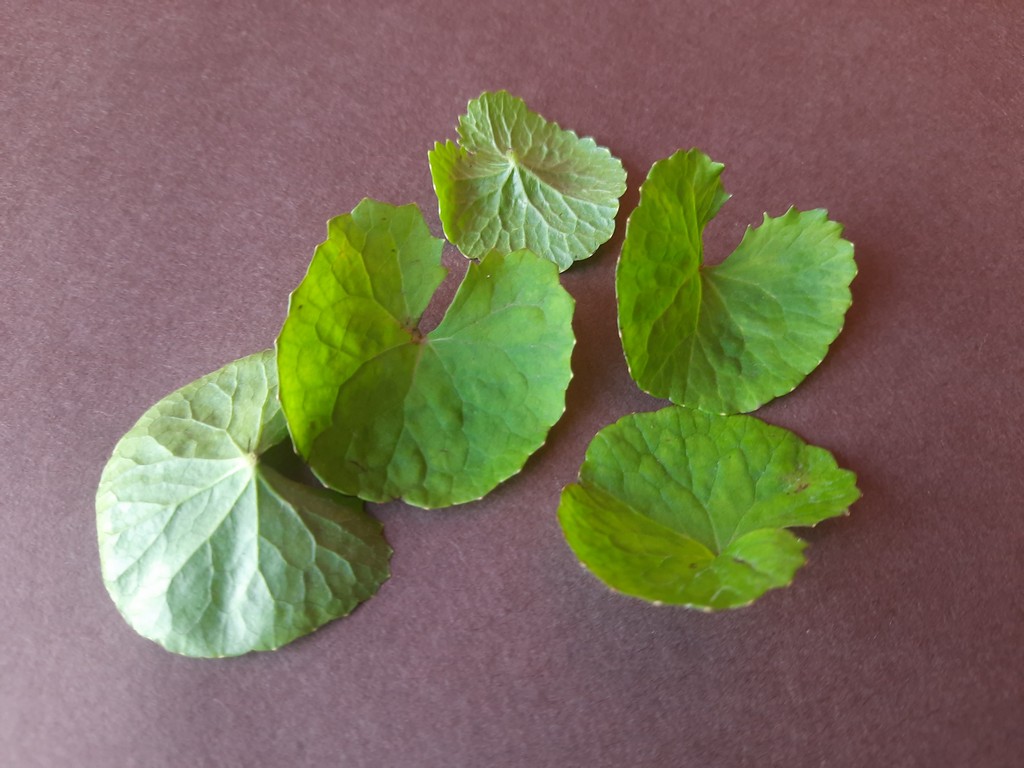
Label: Healthy